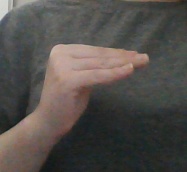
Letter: haa